Indian government response to the COVID-19 pandemic

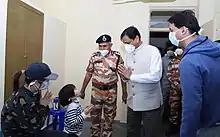
The Minister of State for Home Affairs, Nityanand Rai visiting evacuees at the Coronavirus Quarantine Centre, after completion of their requisite quarantine period, at the ITBP Chhawla Centre, in New Delhi on 13 March 2020.

The Ministry of External Affairs under Minister Subrahmanyam Jaishankar, Air India, the Indian Air Force and the Indian Navy have been successful in evacuating many Indian nationals and certain foreign nationals from the virus-affected areas.